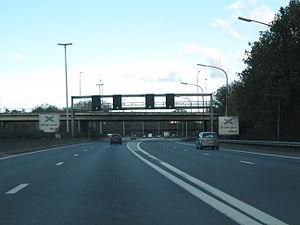
L'échangeur d'Anvers-Nord est un échangeur de Belgique entre le R1, l'A1 et l'A12.